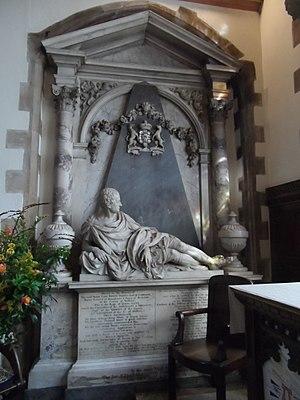
Henry Paget, 1ᵉʳ comte d’Uxbridge PC, de Beaudesert, Staffordshire, et West Drayton, Middlesex, est un propriétaire britannique et un politicien conservateur qui a siégé à la Chambre des communes britannique de 1695 à 1712, date à laquelle il fut élevé à la pairie en tant que baron Burton.